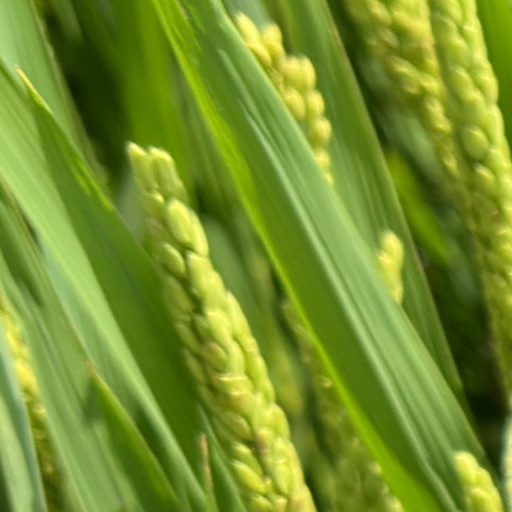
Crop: rice